Circum–Baikal railway

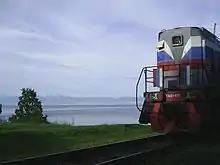
Lake shore in Polovinny

At the present time, the Circum–Baikal Railway is the name of an 89-km–long branch covering the route Slyudyanka-2–Kultuk–Maritui–Baikal. Four stations are currently in operation: Kultuk, Maritui, Ulanovo, and Baikal, with one section of double track at 137 km. The Circum–Baikal contains thirty-eight tunnels with a total length of 9063 m (the longest of them, a tunnel through cape Polovinnyj, is 777.5 m long). There are also 15 stone galleries with a total length of 295 m and 3 ferro-concrete galleries with apertures, 248 bridges and viaducts, and 268 retaining walls. The Circum–Baikal has no equal in Russia as to the richness of engineering constructions. The tunnels and stone galleries of the Circum–Baikal are unique in that they were constructed atypically and have not been reconstructed since, conserving the initial plan of architects and engineers of the beginning of the century.